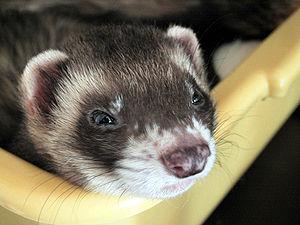
Le furet est un mustélidé exclusivement domestique du genre Mustela, genre qui comprend également la belette, l'hermine et le vison. C'est une sous-espèce de Mustela putorius domestiquée au cours du Iᵉʳ millénaire av. J.-C. et qui n'existe pas naturellement à l'état sauvage. Traditionnellement utilisé pour la chasse aux rongeurs près des habitations et au lapin dans les terriers, le furet est également élevé pour sa fourrure et comme animal de laboratoire. Il est de nos jours essentiellement apprécié comme animal de compagnie.